BAE Systems Silver Fox

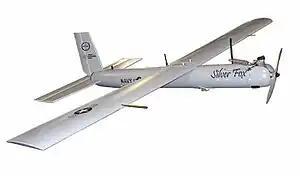

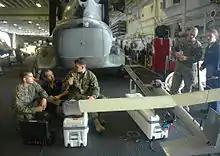
U.S. Marines with the 15th Marine Expeditionary Unit (MEU) display the Silver Fox UAV to Sailors aboard the amphibious assault ship USS Boxer (LHD 4).

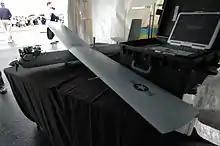
St. Inigoes, Md – A Silver Fox UAV and its operator's station on display at the 2005 Naval UAV Air Demo held at the Webster Field Annex of Naval Air Station Patuxent River.

The Sensintel Silver Fox UAV is an Unmanned aerial vehicle (UAV) that can conduct autonomous aerial surveillance imaging. The Silver Fox UAV is designed to provide low cost aerial surveillance imaging and carry sensor payload packages weighing up to four pounds. Video images are transmitted from Silver Fox to a ground station for quick reference. One ground station can simultaneously operate ten units.